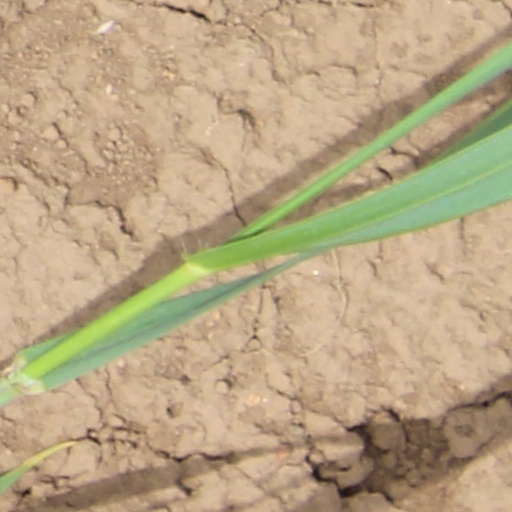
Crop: wheat